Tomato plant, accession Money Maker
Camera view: bottom (45 deg); turntable rotation: 60 degrees
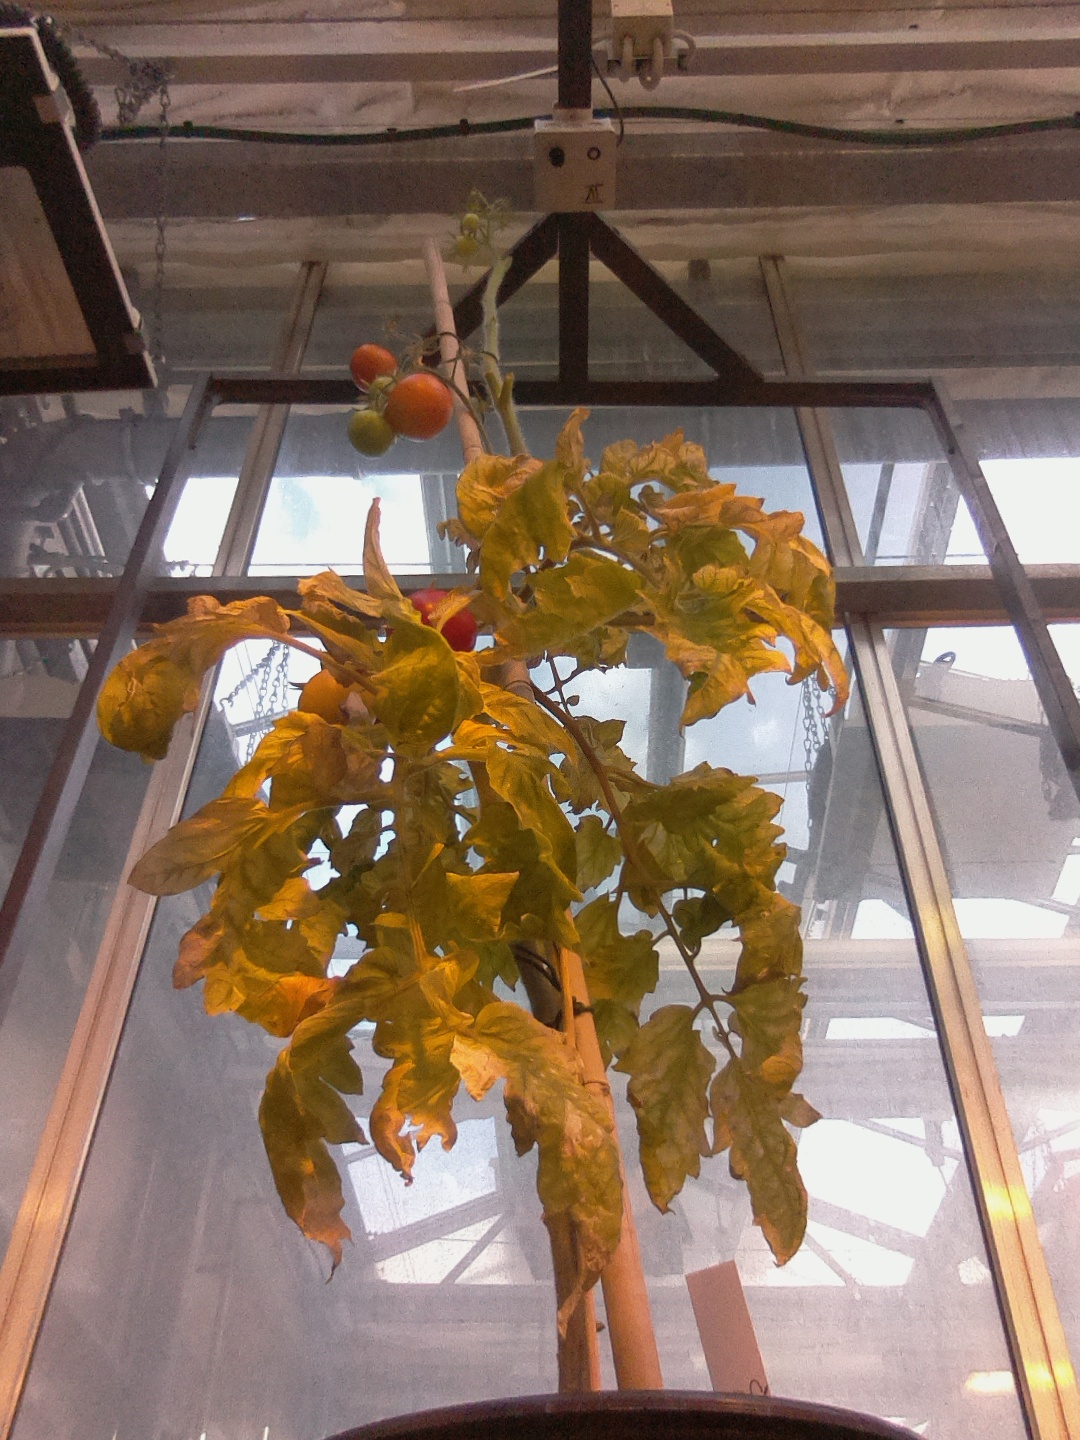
BBCH growth stage 87: 70%-80% of fruits show typical fully ripe color